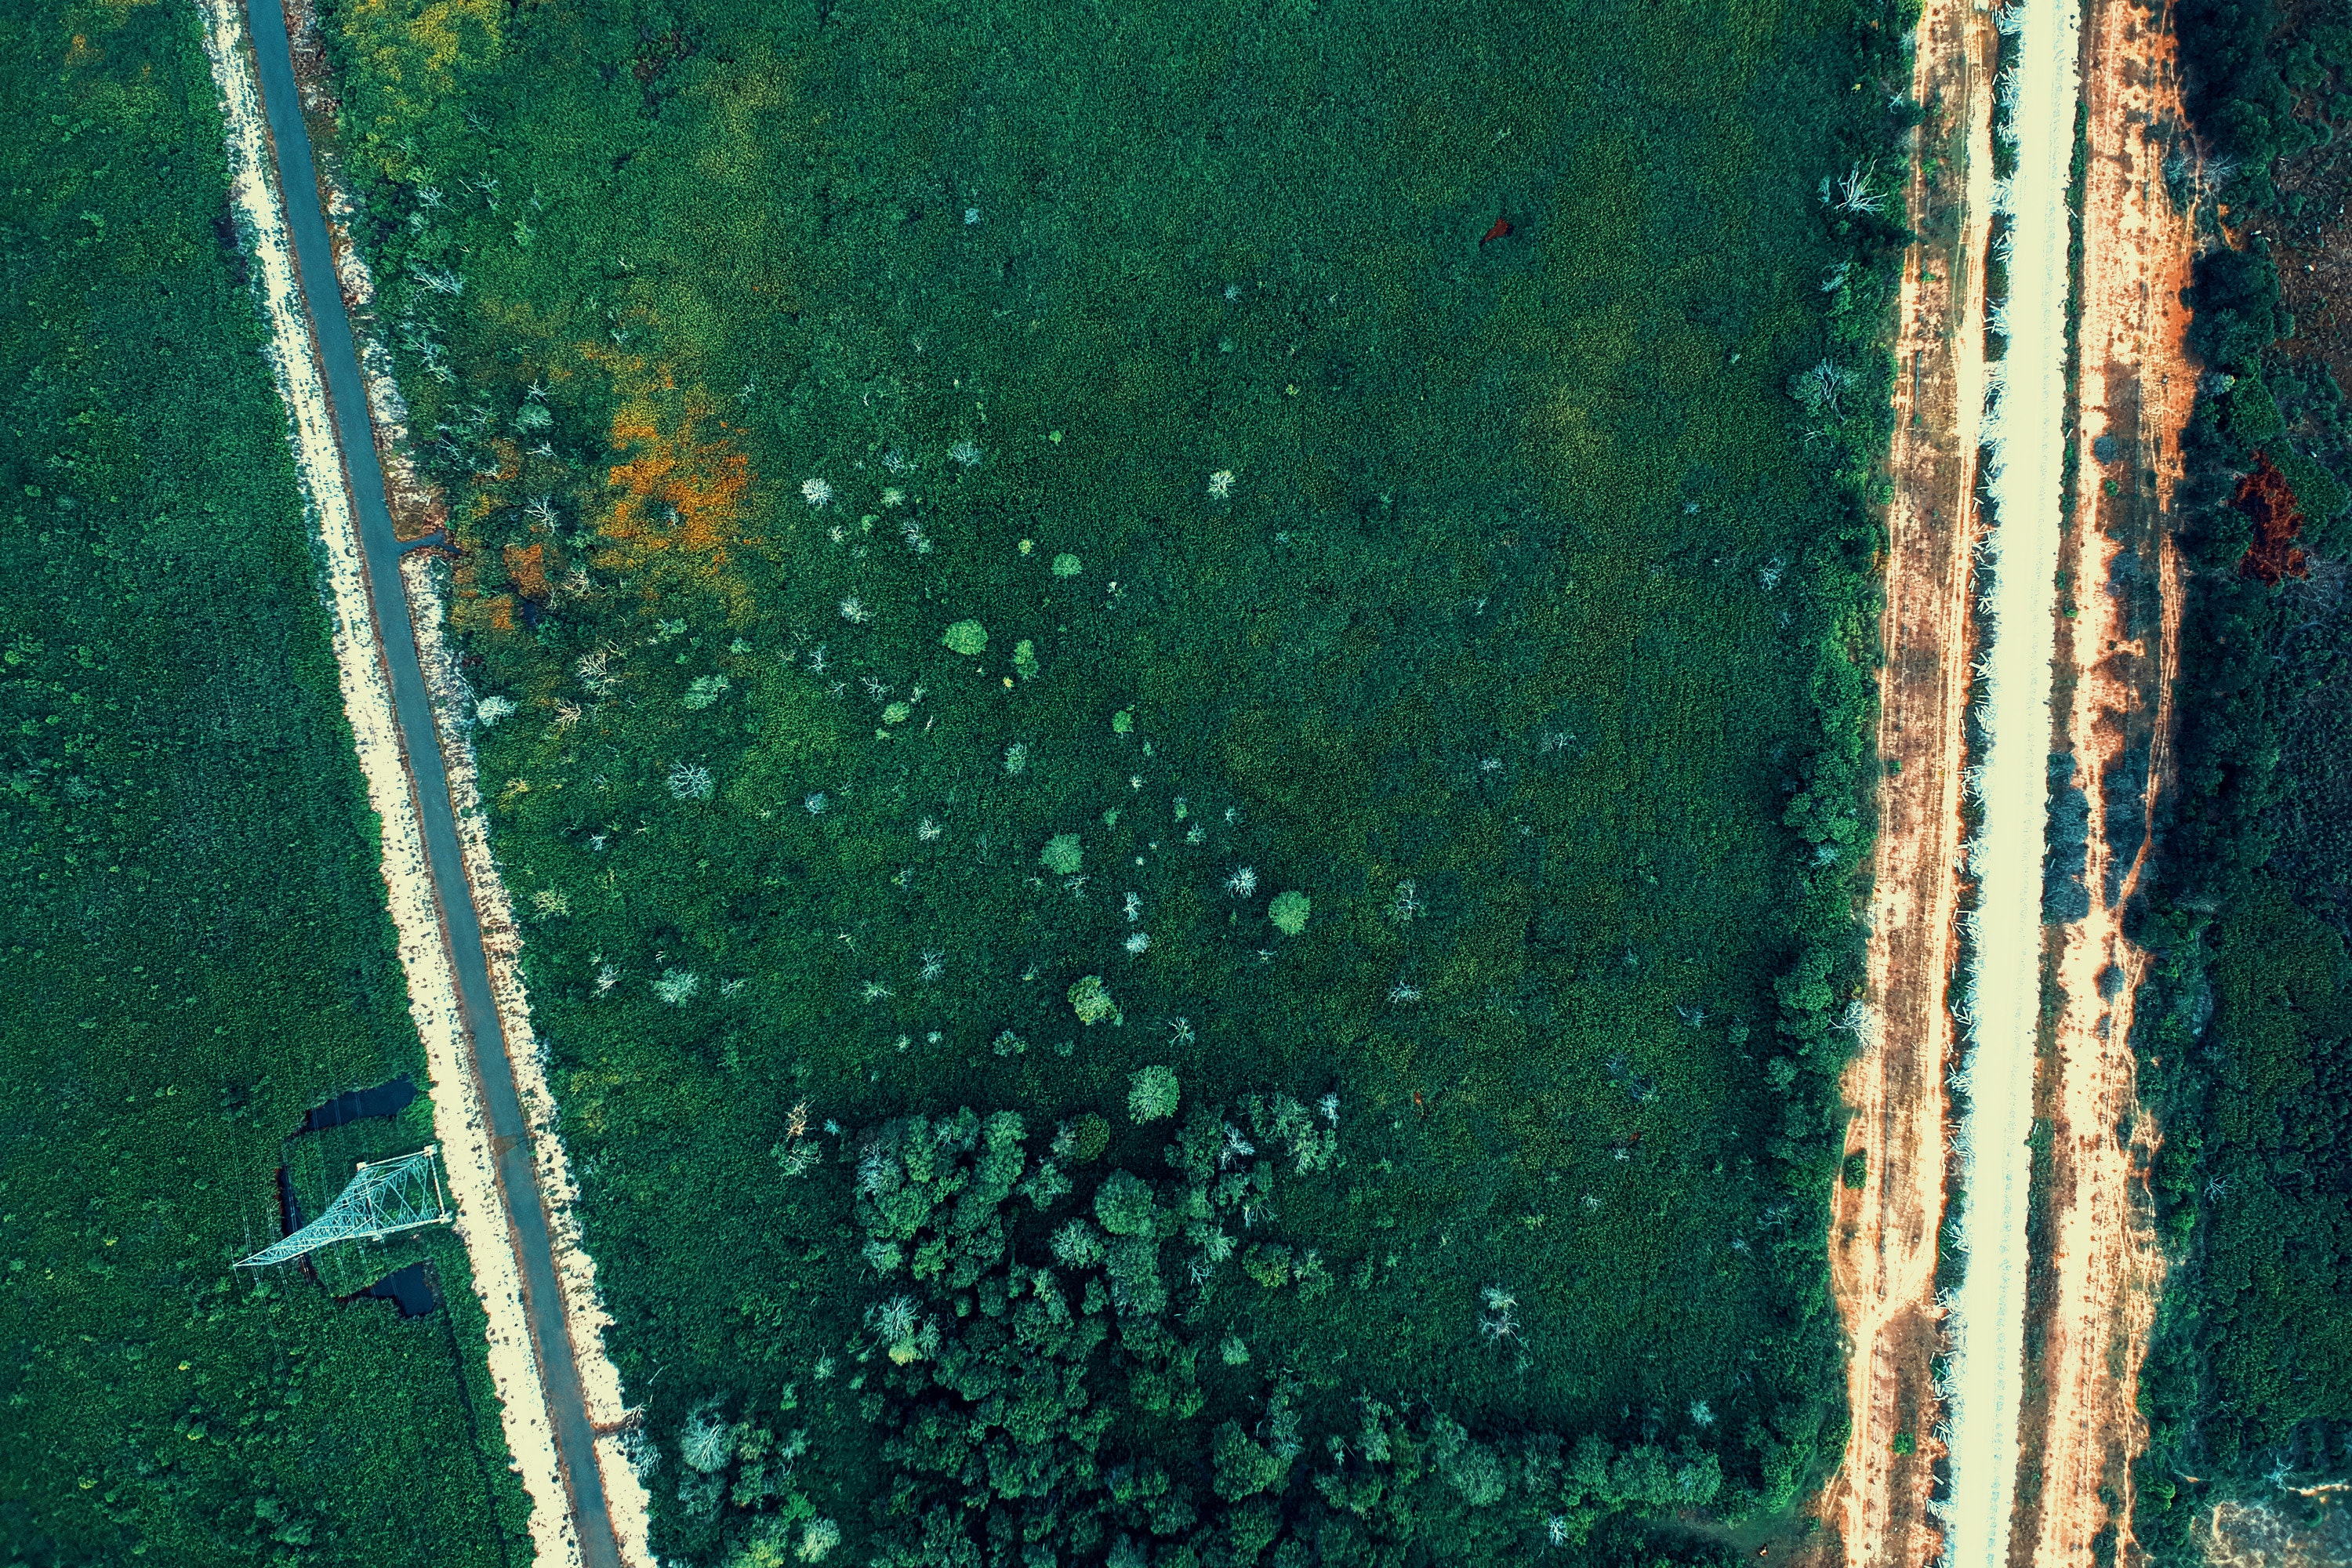
green, blue, water, turquoise, wall, aerial photography, line, leaf, wood, grass, tree, photography, plant, asphalt